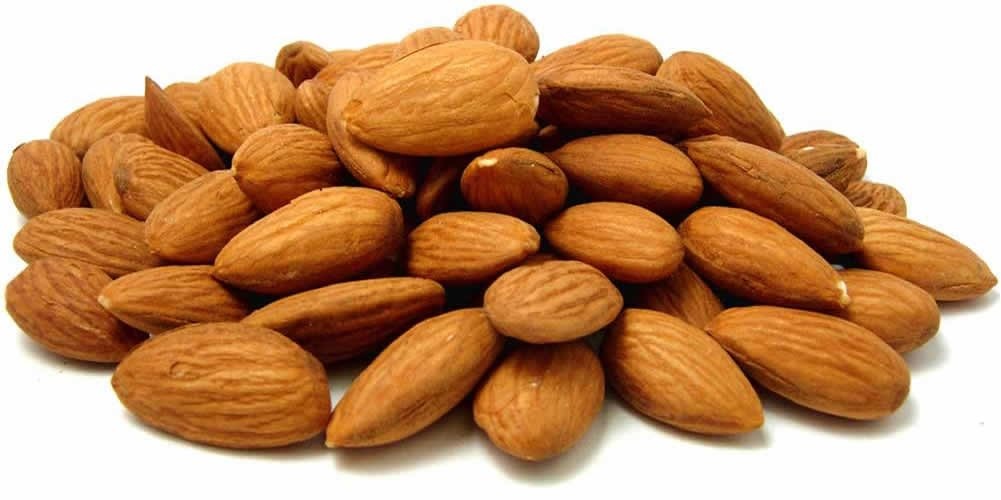
Item Name: Whole Almonds, 1lb.
Product Description: Ingredient: Almonds
Value: 1.0
Unit: pound

Price: 15